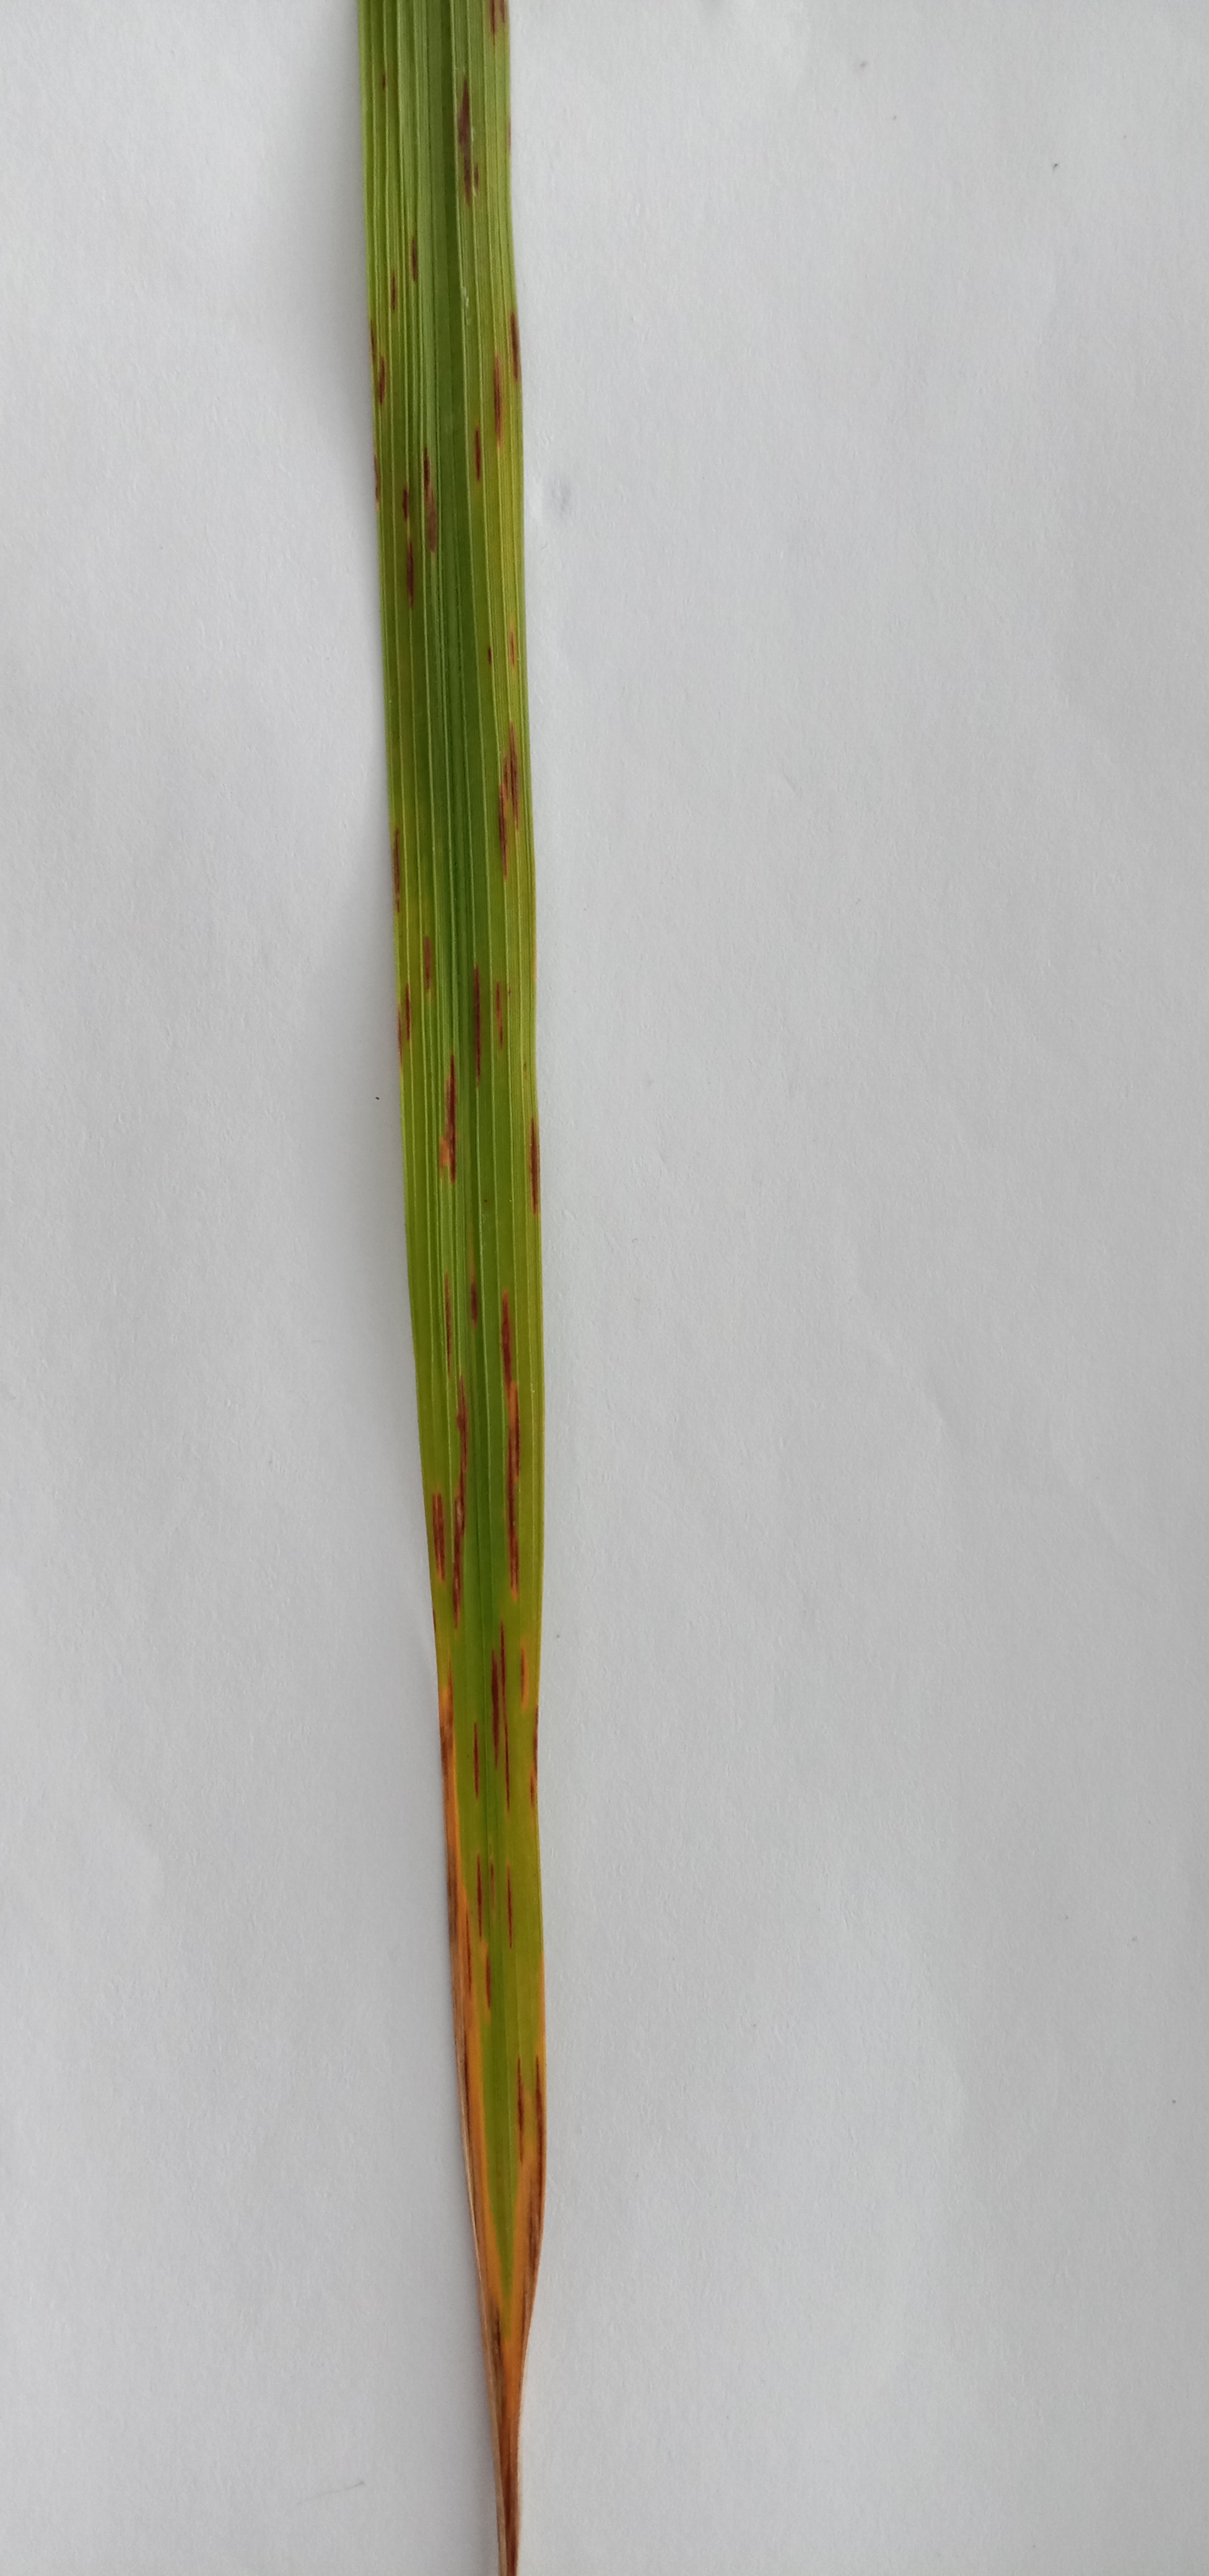
Label: Rice___Leaf_Blast